Fielding (cricket)

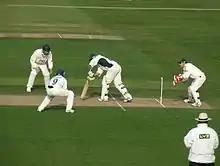
A silly point (far) and a short leg (near) fielding for Nottinghamshire. Both are wearing helmets. The wicket-keeper's shin pads are on the outside of their trousers, but the fielders must fit their guards underneath their clothing.

An attacking field is one in which fielders are positioned in such a way that they are likely to take catches, and thus likely to get the batter out. Such a field generally involves having many fielders close to the batter. For a pace bowler, an attacking field will usually include multiple slips (termed a "cordon") and a gully; these are common positions for catching mishit shots. For a spin bowler, attacking positions include one or two slips, short leg or silly point.